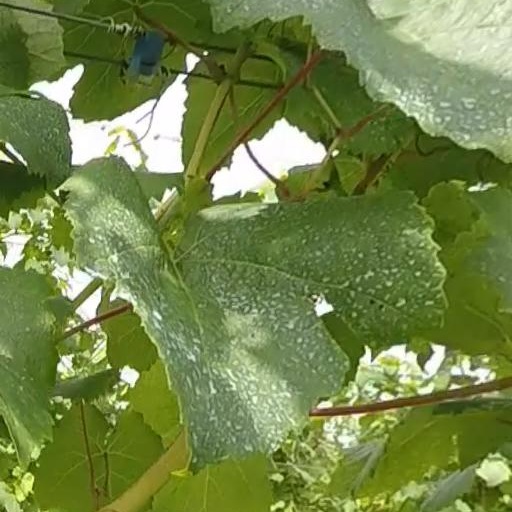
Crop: grape